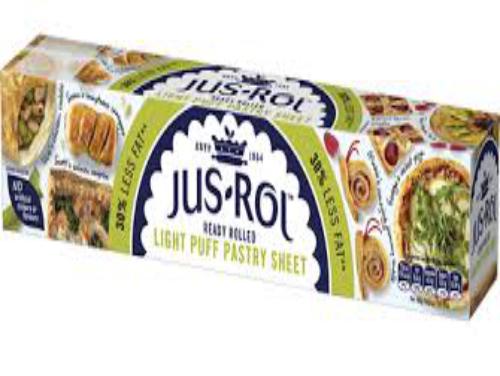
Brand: Jus-Rol
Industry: Food